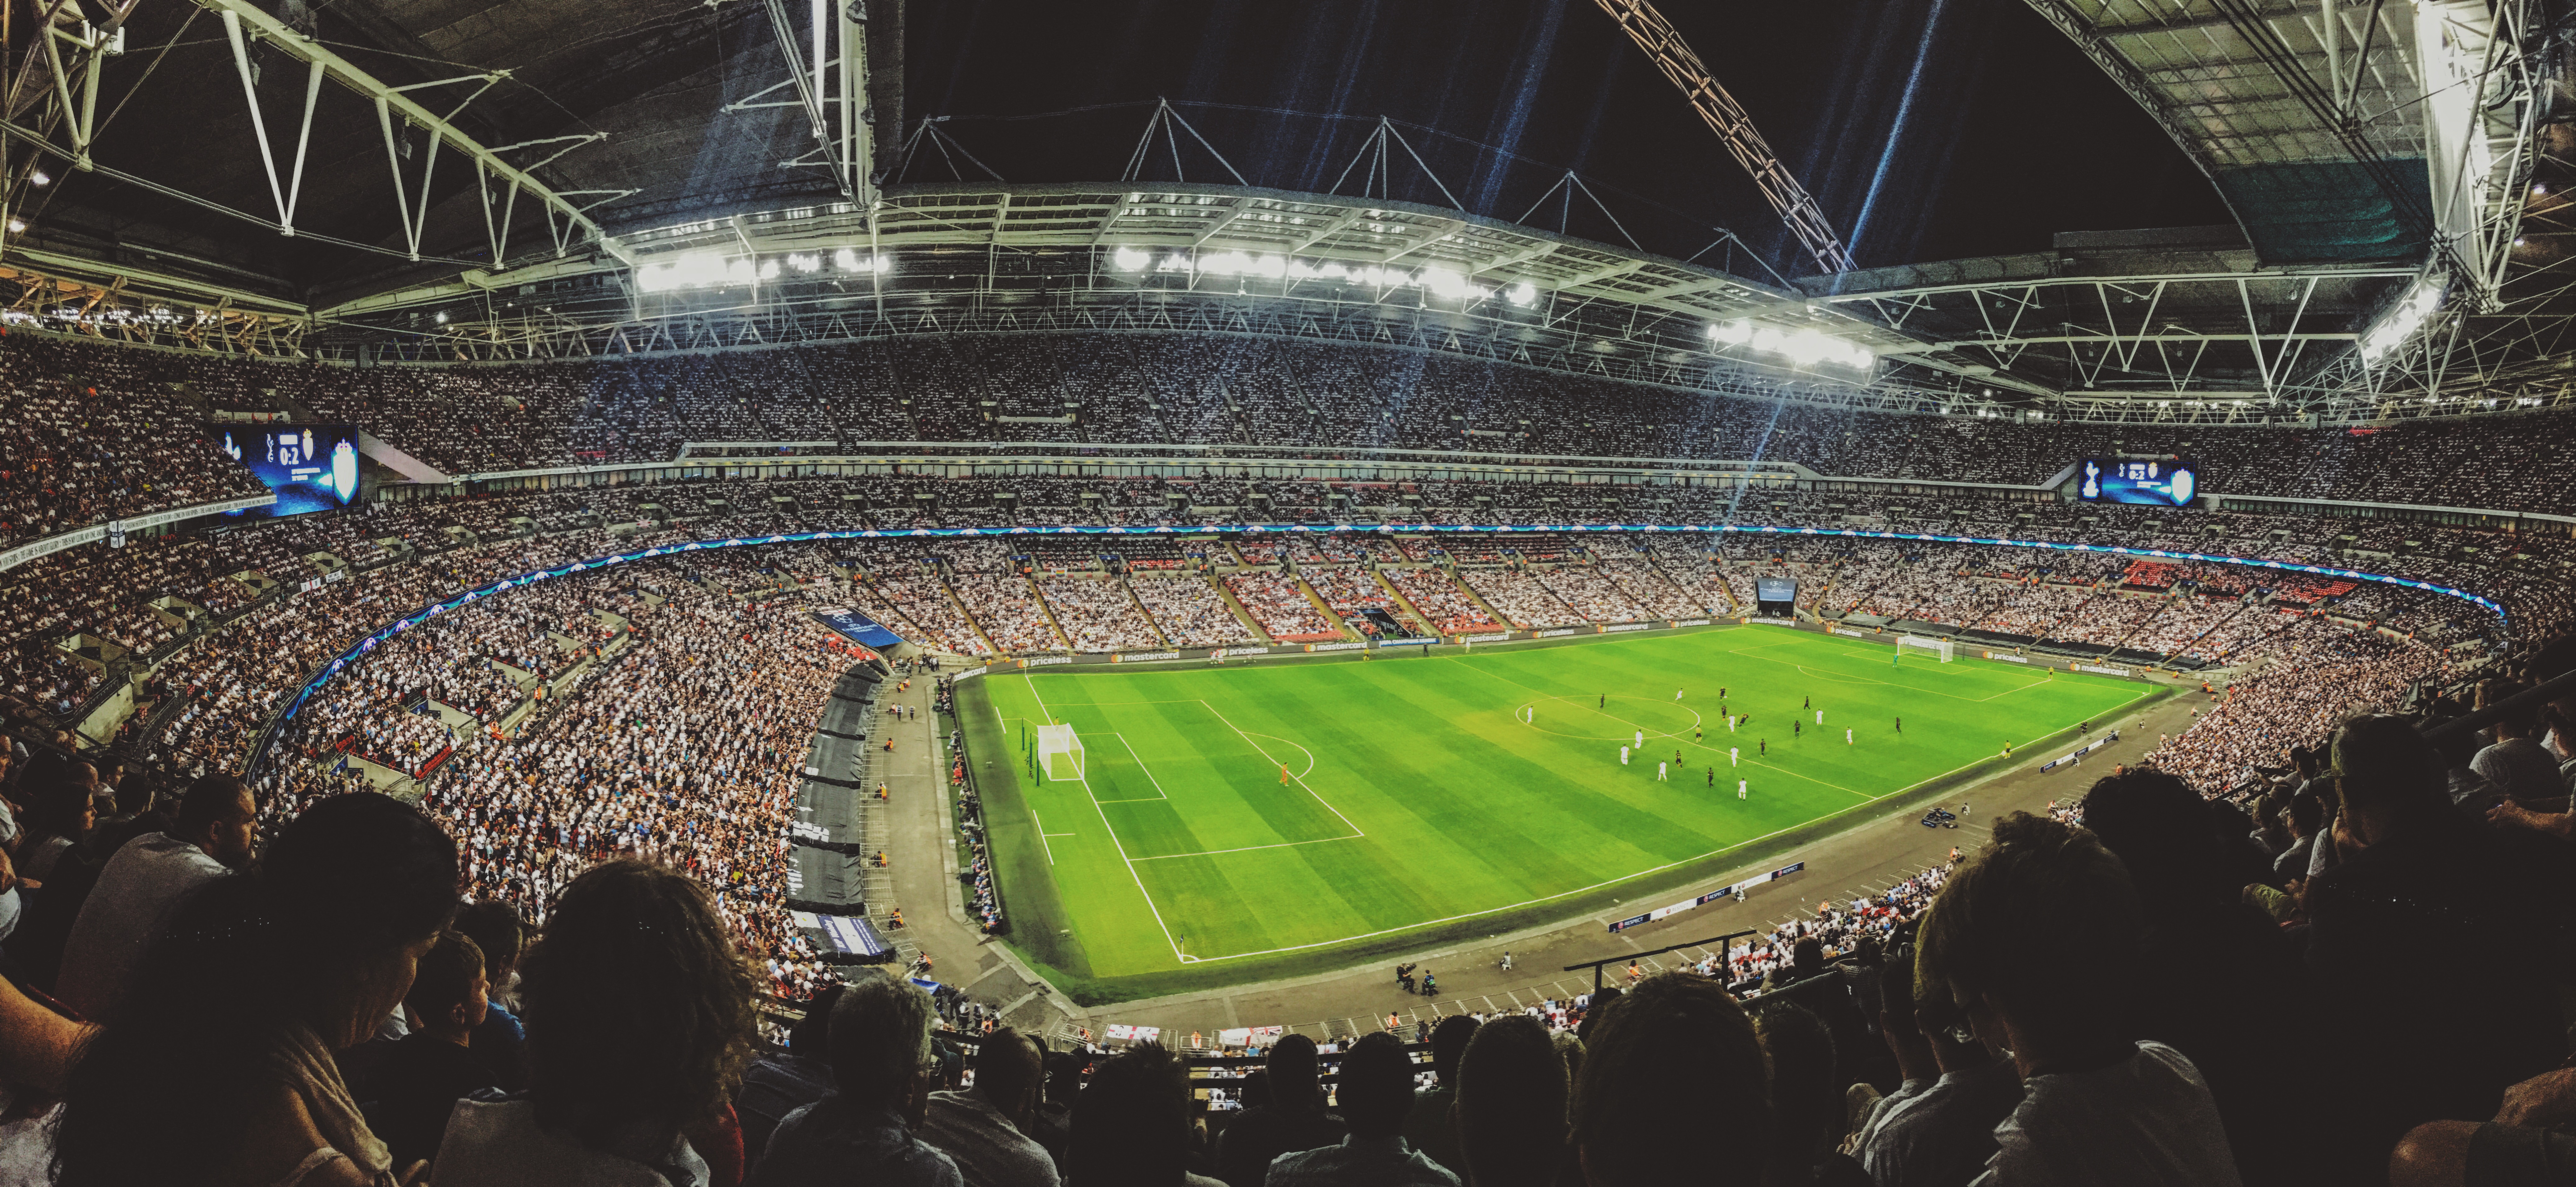
structure, people, game, crowd, audience, soccer, stadium, baseball field, arena, match, venue, spectators, bleachers, sports fan, baseball park, geographical feature, sport venue, soccer specific stadium, music venue